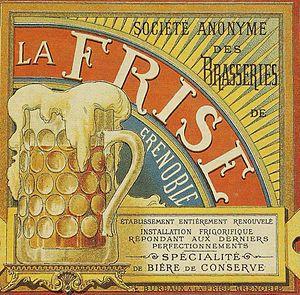
Réclame pour la bière de la Brasserie de la Frise à Grenoble. Date: vers 1891.
La brasserie de la Frise est une ancienne brasserie de bière, historiquement l'une des plus importantes du département de l'Isère, aux bâtiments de production, aujourd'hui disparus, situés à Grenoble, entre la rue du Polygone et la rue de la Frise, d'où elle tire son nom. Créée dans les années 1830, elle prend les statuts de société anonyme en 1891 jusqu'à l'arrêt de sa production en 1957. À la suite de la démolition de l'usine en 1987, la zone devient le quartier d'affaires Europole.